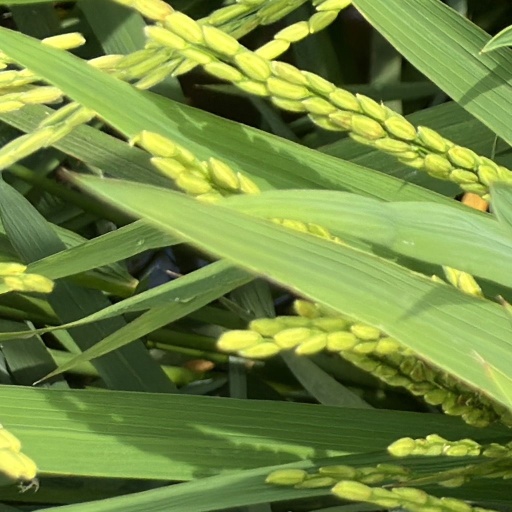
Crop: rice